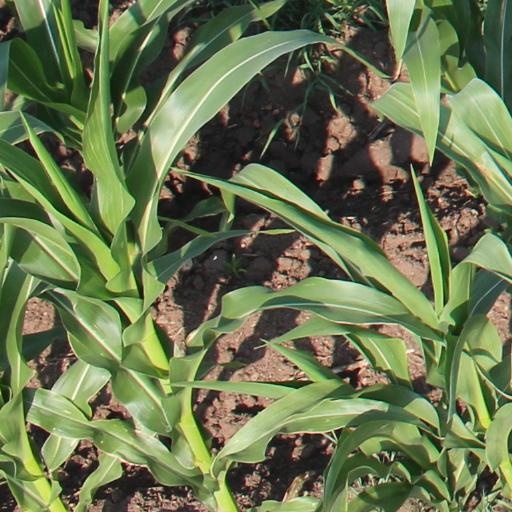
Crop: maize; corn